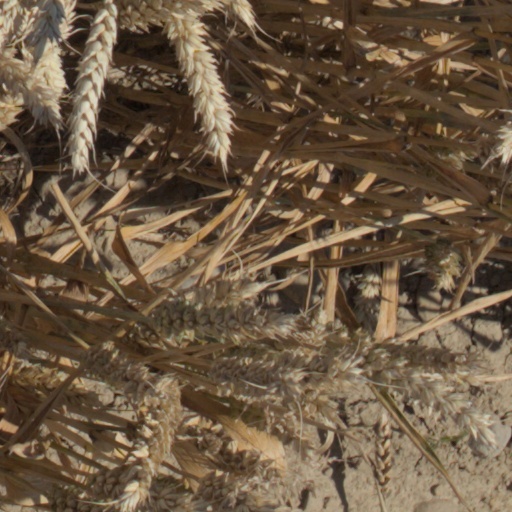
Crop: wheat